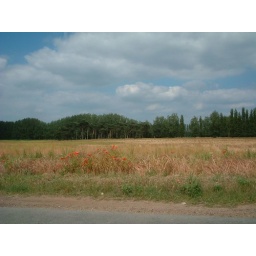
Summer flowers in England field